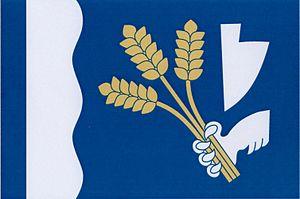
Žichlínek est une commune du district d'Ústí nad Orlicí, dans la région de Pardubice, en République tchèque. Sa population s'élevait à 995 habitants en 2017.